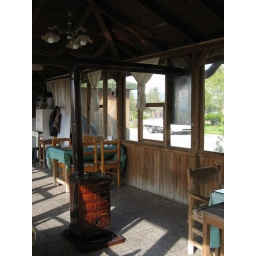
Metal stove in a harbour fish taverna